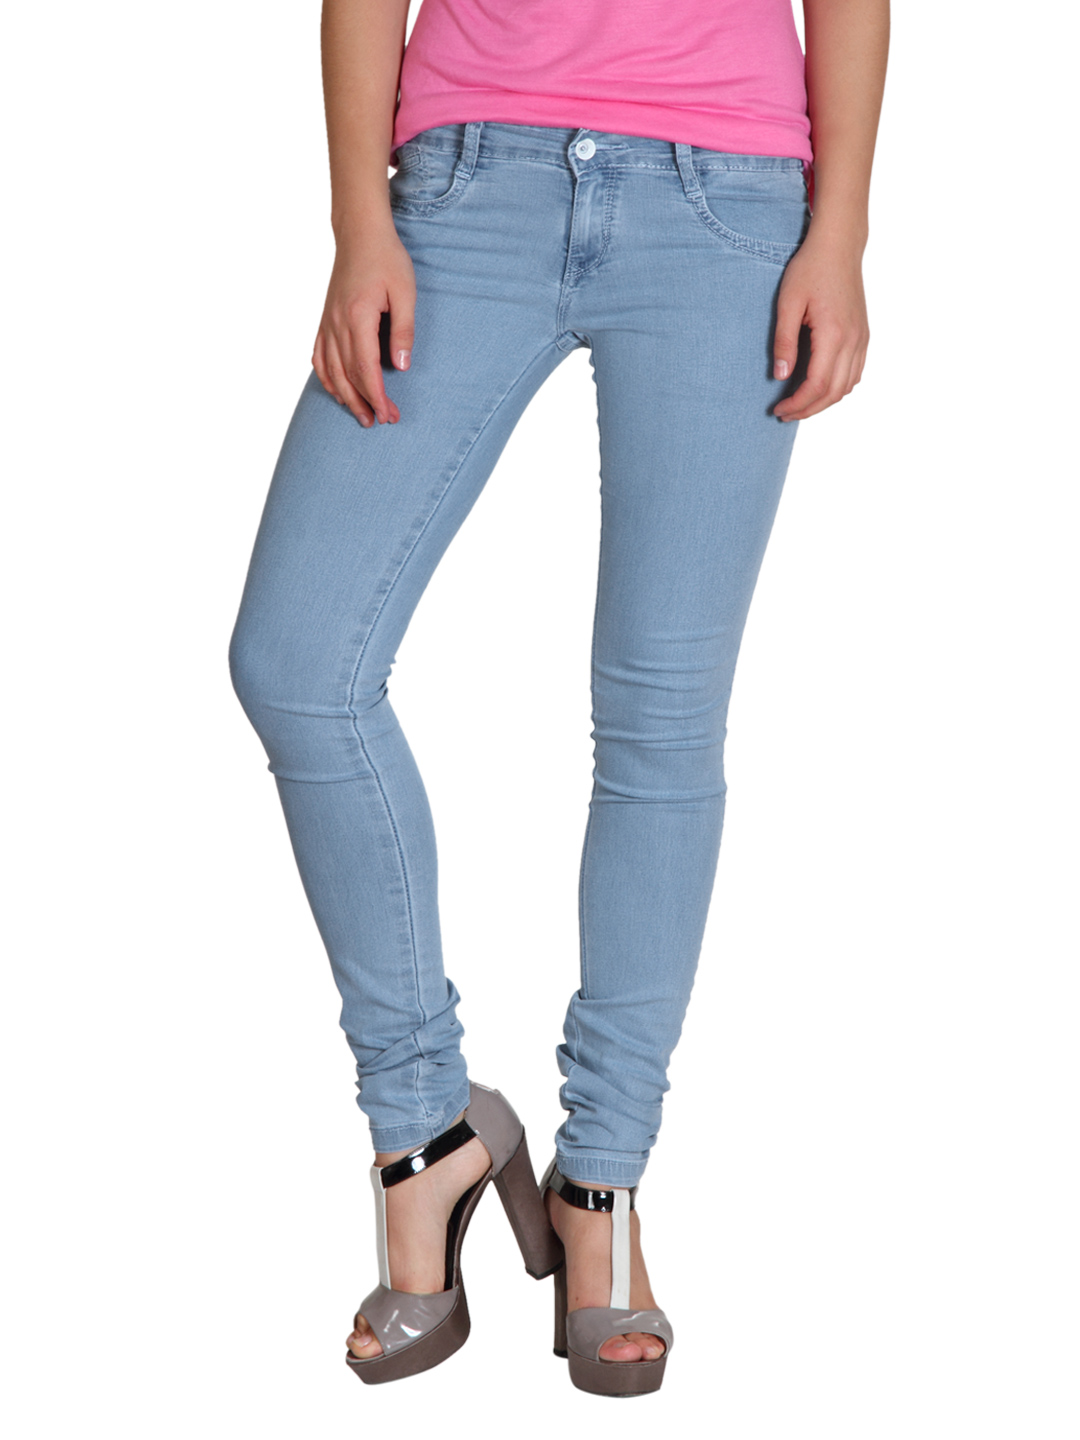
Kraus Jeans Women Blue Jeggings
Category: Apparel / Bottomwear / Jeggings
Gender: Women
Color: Blue
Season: Fall 2012
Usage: Casual